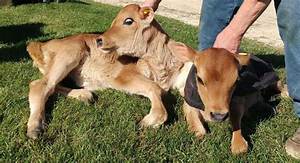
Label: cow